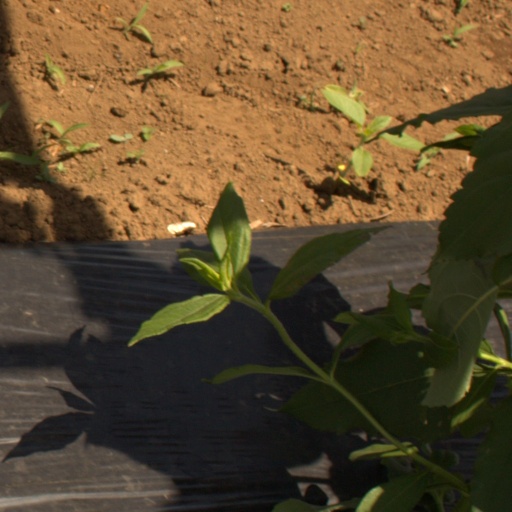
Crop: Jerusalem artichoke